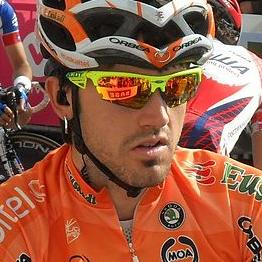
Age: 23